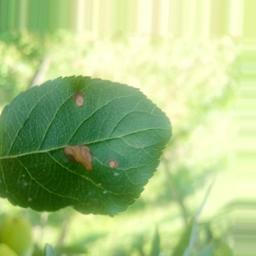
Label: Alternaria